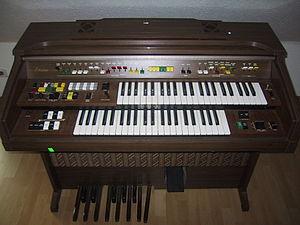
Electone est un instrument de musique créé par Yamaha. Il s'agit de l'orgue électronique le plus populaire.